Renault AX

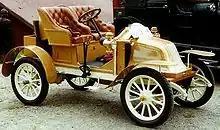
Renault AX 3-Seater 1909

The Renault AX is an automobile manufactured by Renault from 1908 to 1914. It was mostly used by cab drivers.